Mennonites

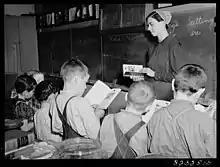
Mennonite teacher holding class in a one-room, eight-grade school house, Hinkletown, Pennsylvania, March 1942

During World War II, Mennonite conscientious objectors were given the options of noncombatant military service, serving in the medical or dental corps under military control, or working in parks and on roads under civilian supervision. Over 95% chose the latter and were placed in Alternative Service camps. Initially the men worked on road building, forestry and firefighting projects. After May 1943, as a labor shortage developed within the nation, men were shifted into agriculture, education and industry. The 10,700 Canadian objectors were mostly Mennonites (63%) and Doukhobors (20%).